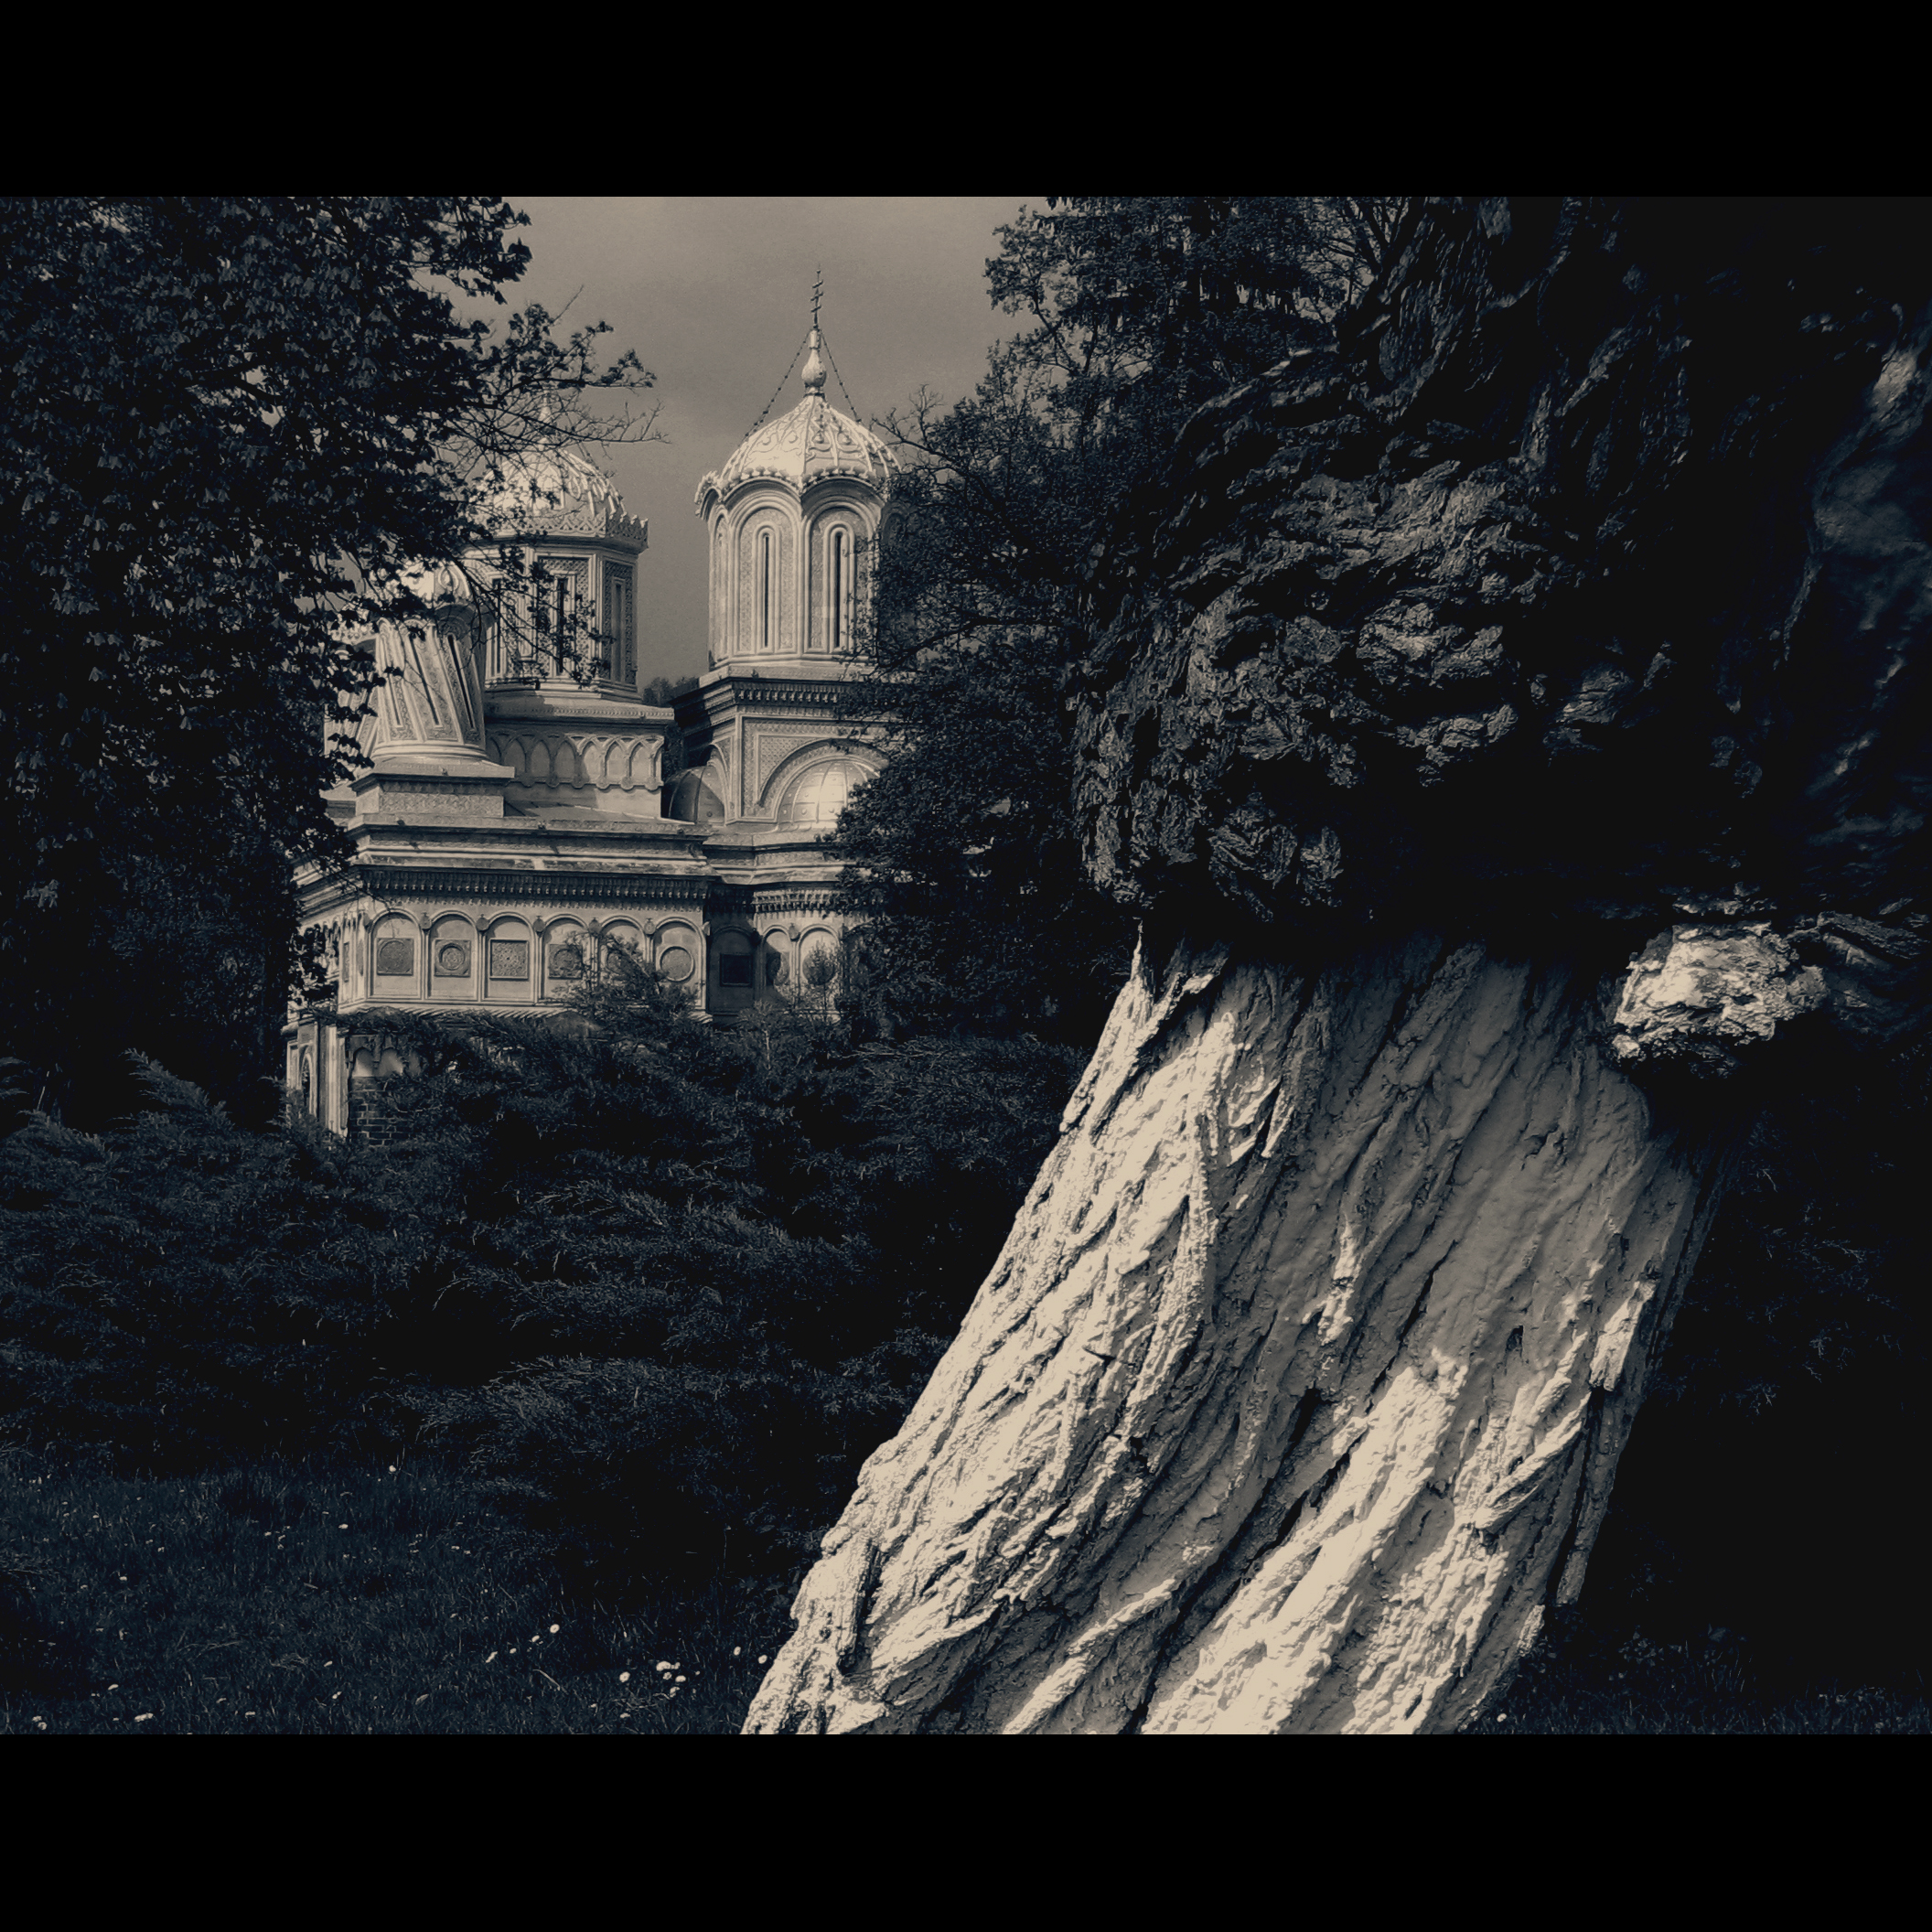
light, architecture, night, photography, building, monument, photo, religion, darkness, church, christian, photos, religious, de, churches, fotografie, christianity, romana, image, orthodox, eastern, romania, screenshot, bor, biserica, arhitectura, wallachia, orthodoxy, romanian, ortodoxa, patrimoniu, ortodoxia, ortodoxie, ecclesiastical, bisericeasc, cladire, edificiu, valahia, tararomaneasca, curteadearges, lmiagiima1362801, cre tinism, cre tin, curteadearge cathedral, monochrome photography